The Wharf (Washington, D.C.)

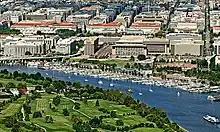
Hoffman & Associates; The Washington Channel July 2012, Before The WHARF Phase I Construction

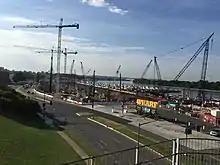
Construction of the Wharf in 2015

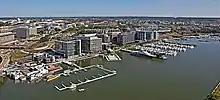

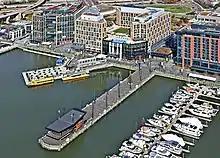
Hoffman & Associates; The WHARF Phase I, December 2020

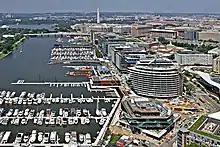

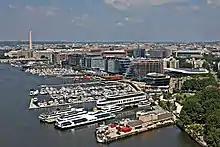

In 2003, Mayor Anthony A. Williams renewed interest in revitalizing the area. He created the Anacostia Waterfront Corporation to oversee development on the waterfront. In 2006, PN Hoffman was chosen from a field of 17 companies and tasked with reimagining the waterfront. PN Hoffman originally partnered with Struever Bros. Eccles & Rouse of Baltimore on the project, but the company was dismantled as a result of the 2008 financial crisis. By 2008, Hoffman had acquired most of the land required for the development of The Wharf. The Council of the District of Columbia had allocated $198 million in tax increment financing bonds for infrastructure improvements to support the project. In 2010, Hoffman partnered with Madison Marquette and formed Hoffman-Madison Waterfront to bring the project to fruition. U.S. Rep. Eleanor Holmes Norton introduced two bills in Congress that made the redevelopment of the waterfront possible. One bill solidified the District's ownership of the Southwest Waterfront. The other gave the District control of portions of the Washington Channel. In honor of the congresswoman's contributions, Hoffman-Madison Waterfront named the largest park in The Wharf development after Norton.